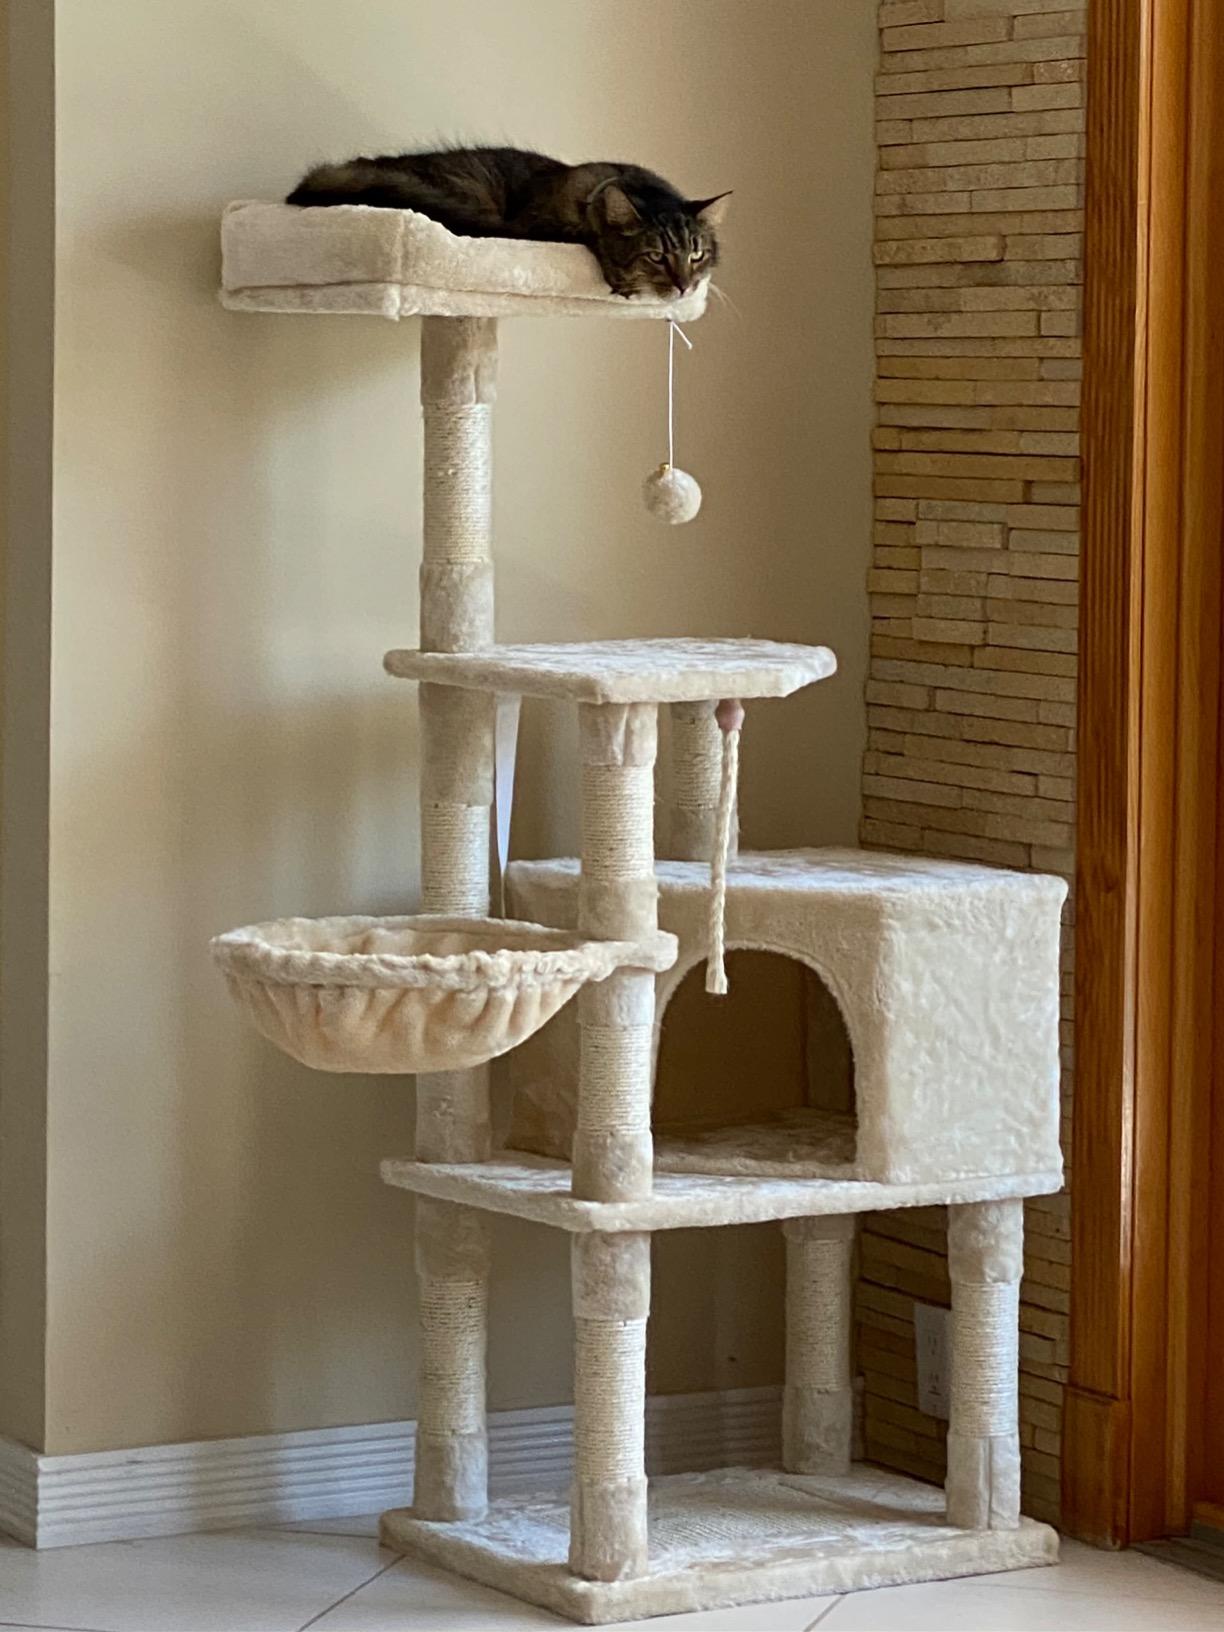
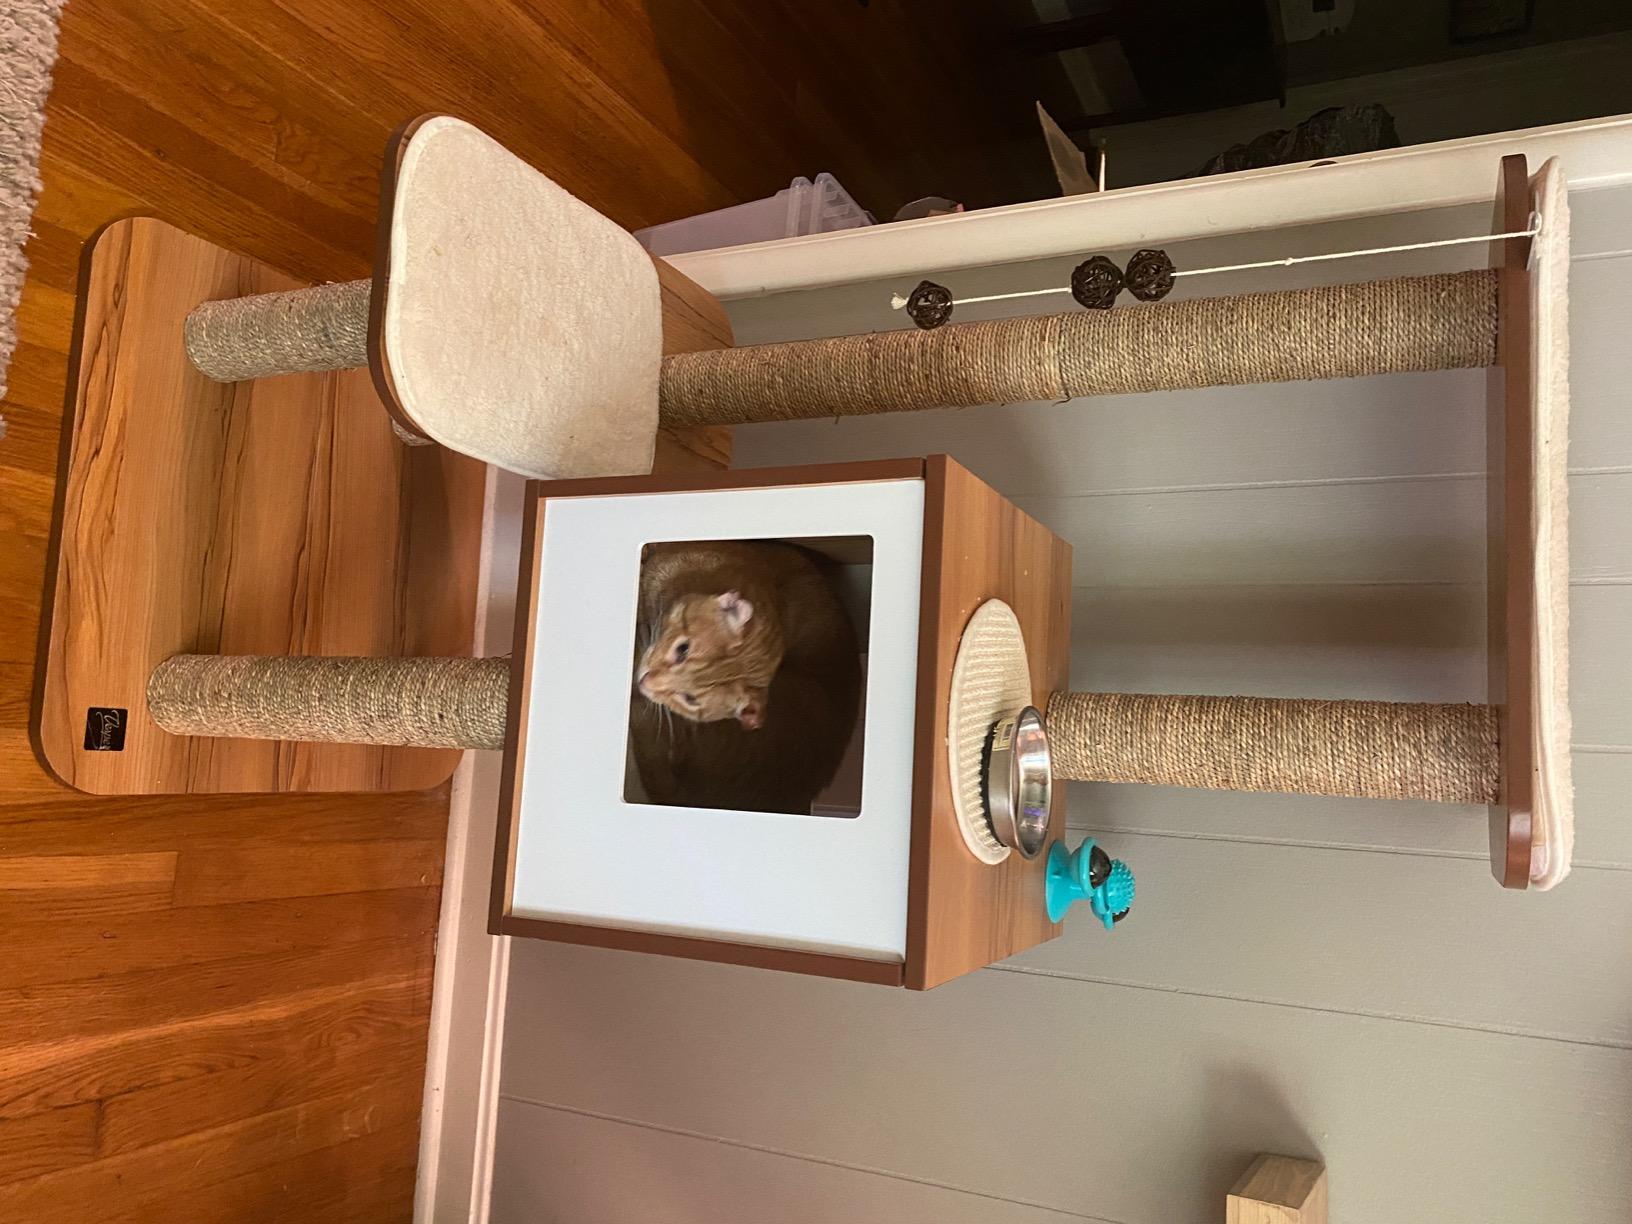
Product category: items_cat tree
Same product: no